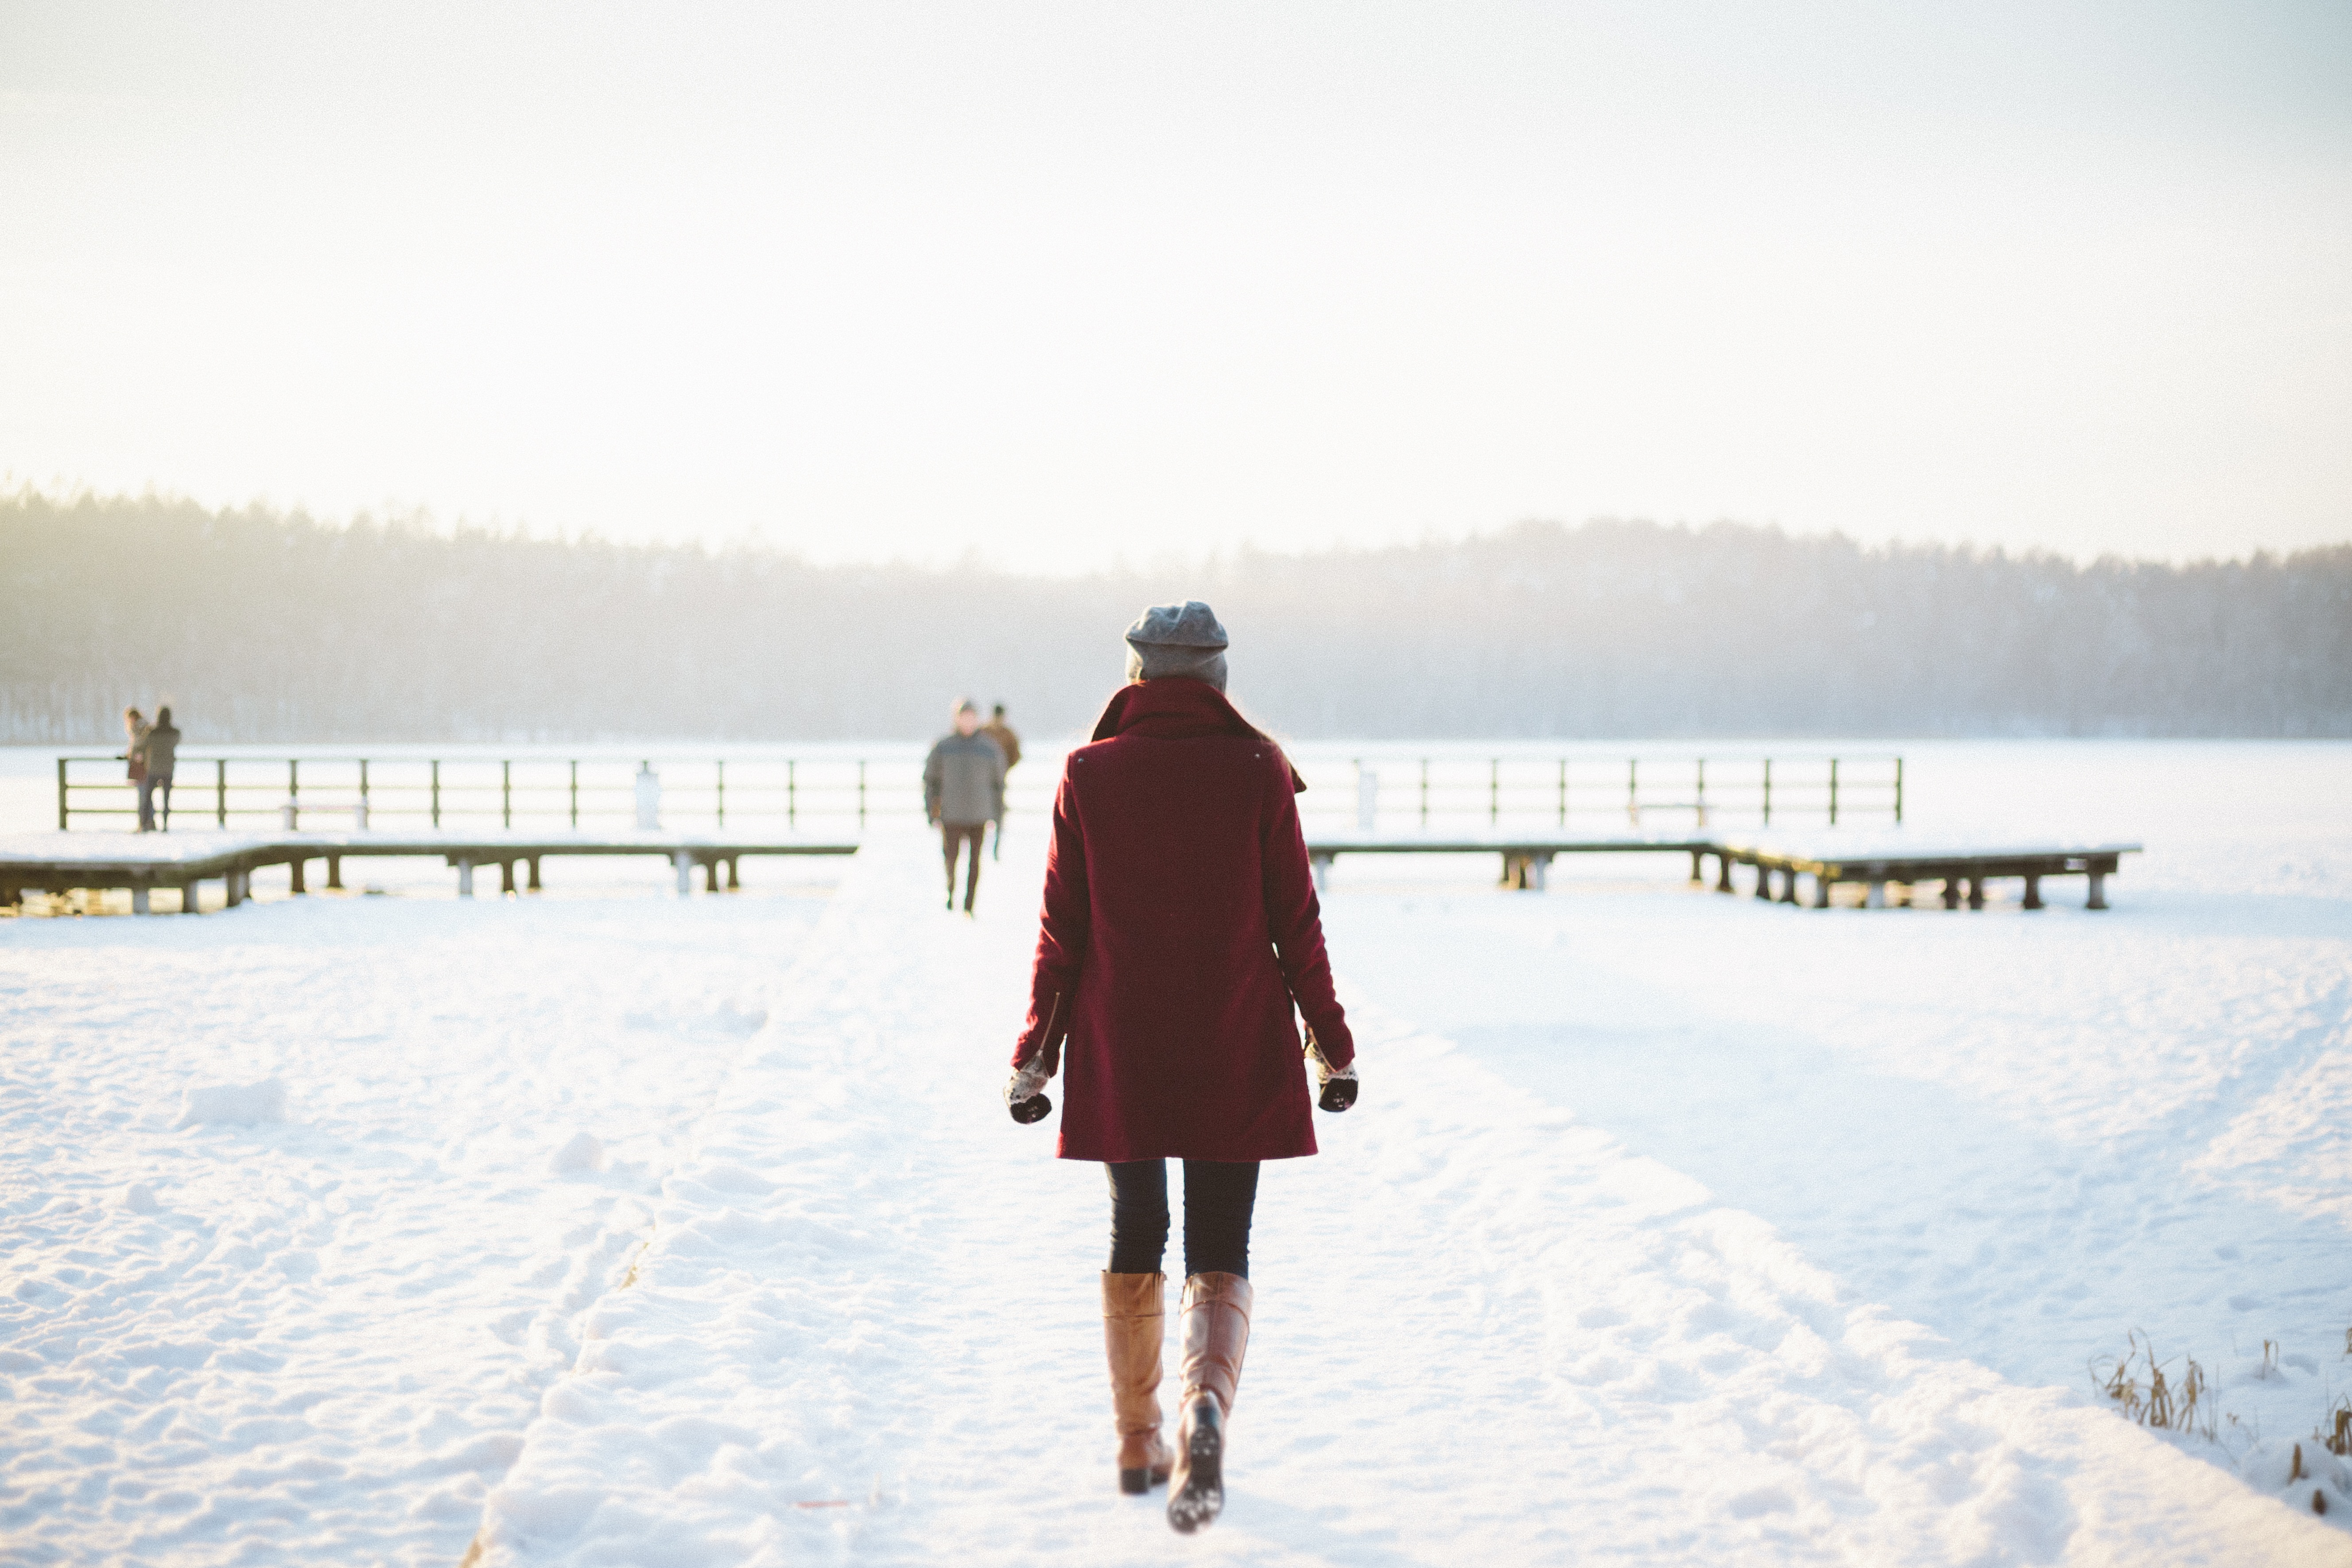
snow, cold, winter, woman, ice, spring, weather, frozen, season, footwear, freezing